Ministry of Science and Education (Azerbaijan)

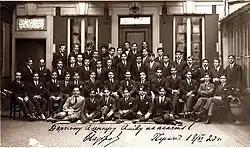
Group of Azerbaijani students studying in Paris in 1920

After Soviet rule was established in Azerbaijan on April 28, 1920, the ministry was transformed into the "Commissariat of Public Enlightenment" by Decree No. 1 of the Council of Ministers of Azerbaijan SSR, bringing all educational institutions in the republic under its direct supervision. In 1940, the Council of Ministers approved the creation of a separate government agency, the "Department of Labour Reserves", which would oversee the activities of vocational institutions. In 1959, the authorities transformed the entity into the "State Committee of Vocational Education", which functioned until 1988. In 1959, the Council of Ministers also approved the establishment of the "Committee of Higher and Secondary Special Education", transferring all institutions of secondary and higher education under its control, which from 1964 until 1988 acted as an independent government agency. In 1988, all education agencies were abolished by decree of the Council of Ministers, and the "Ministry of National Education" was founded in their place. The ministry was reorganized into the "Ministry of Education" by presidential order on September 3, 1993. The ministry regulations were approved by presidential decree dated March 1, 2005. In 2013 Mikayil Cabbarov was appointed the minister of education.